Harper Simon

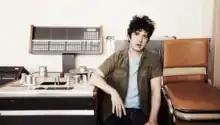
Harper Simon in 2007

Harper James Simon (born September 7, 1972) is an American singer-songwriter, guitarist, and producer. He is the son of Paul Simon and Peggy Harper. Simon has appeared on several studio albums, and has been featured in films and television shows, including HBO's "Girls". In 2010, Simon released his self-titled solo album, followed by his second album "Division Street" released in 2013.